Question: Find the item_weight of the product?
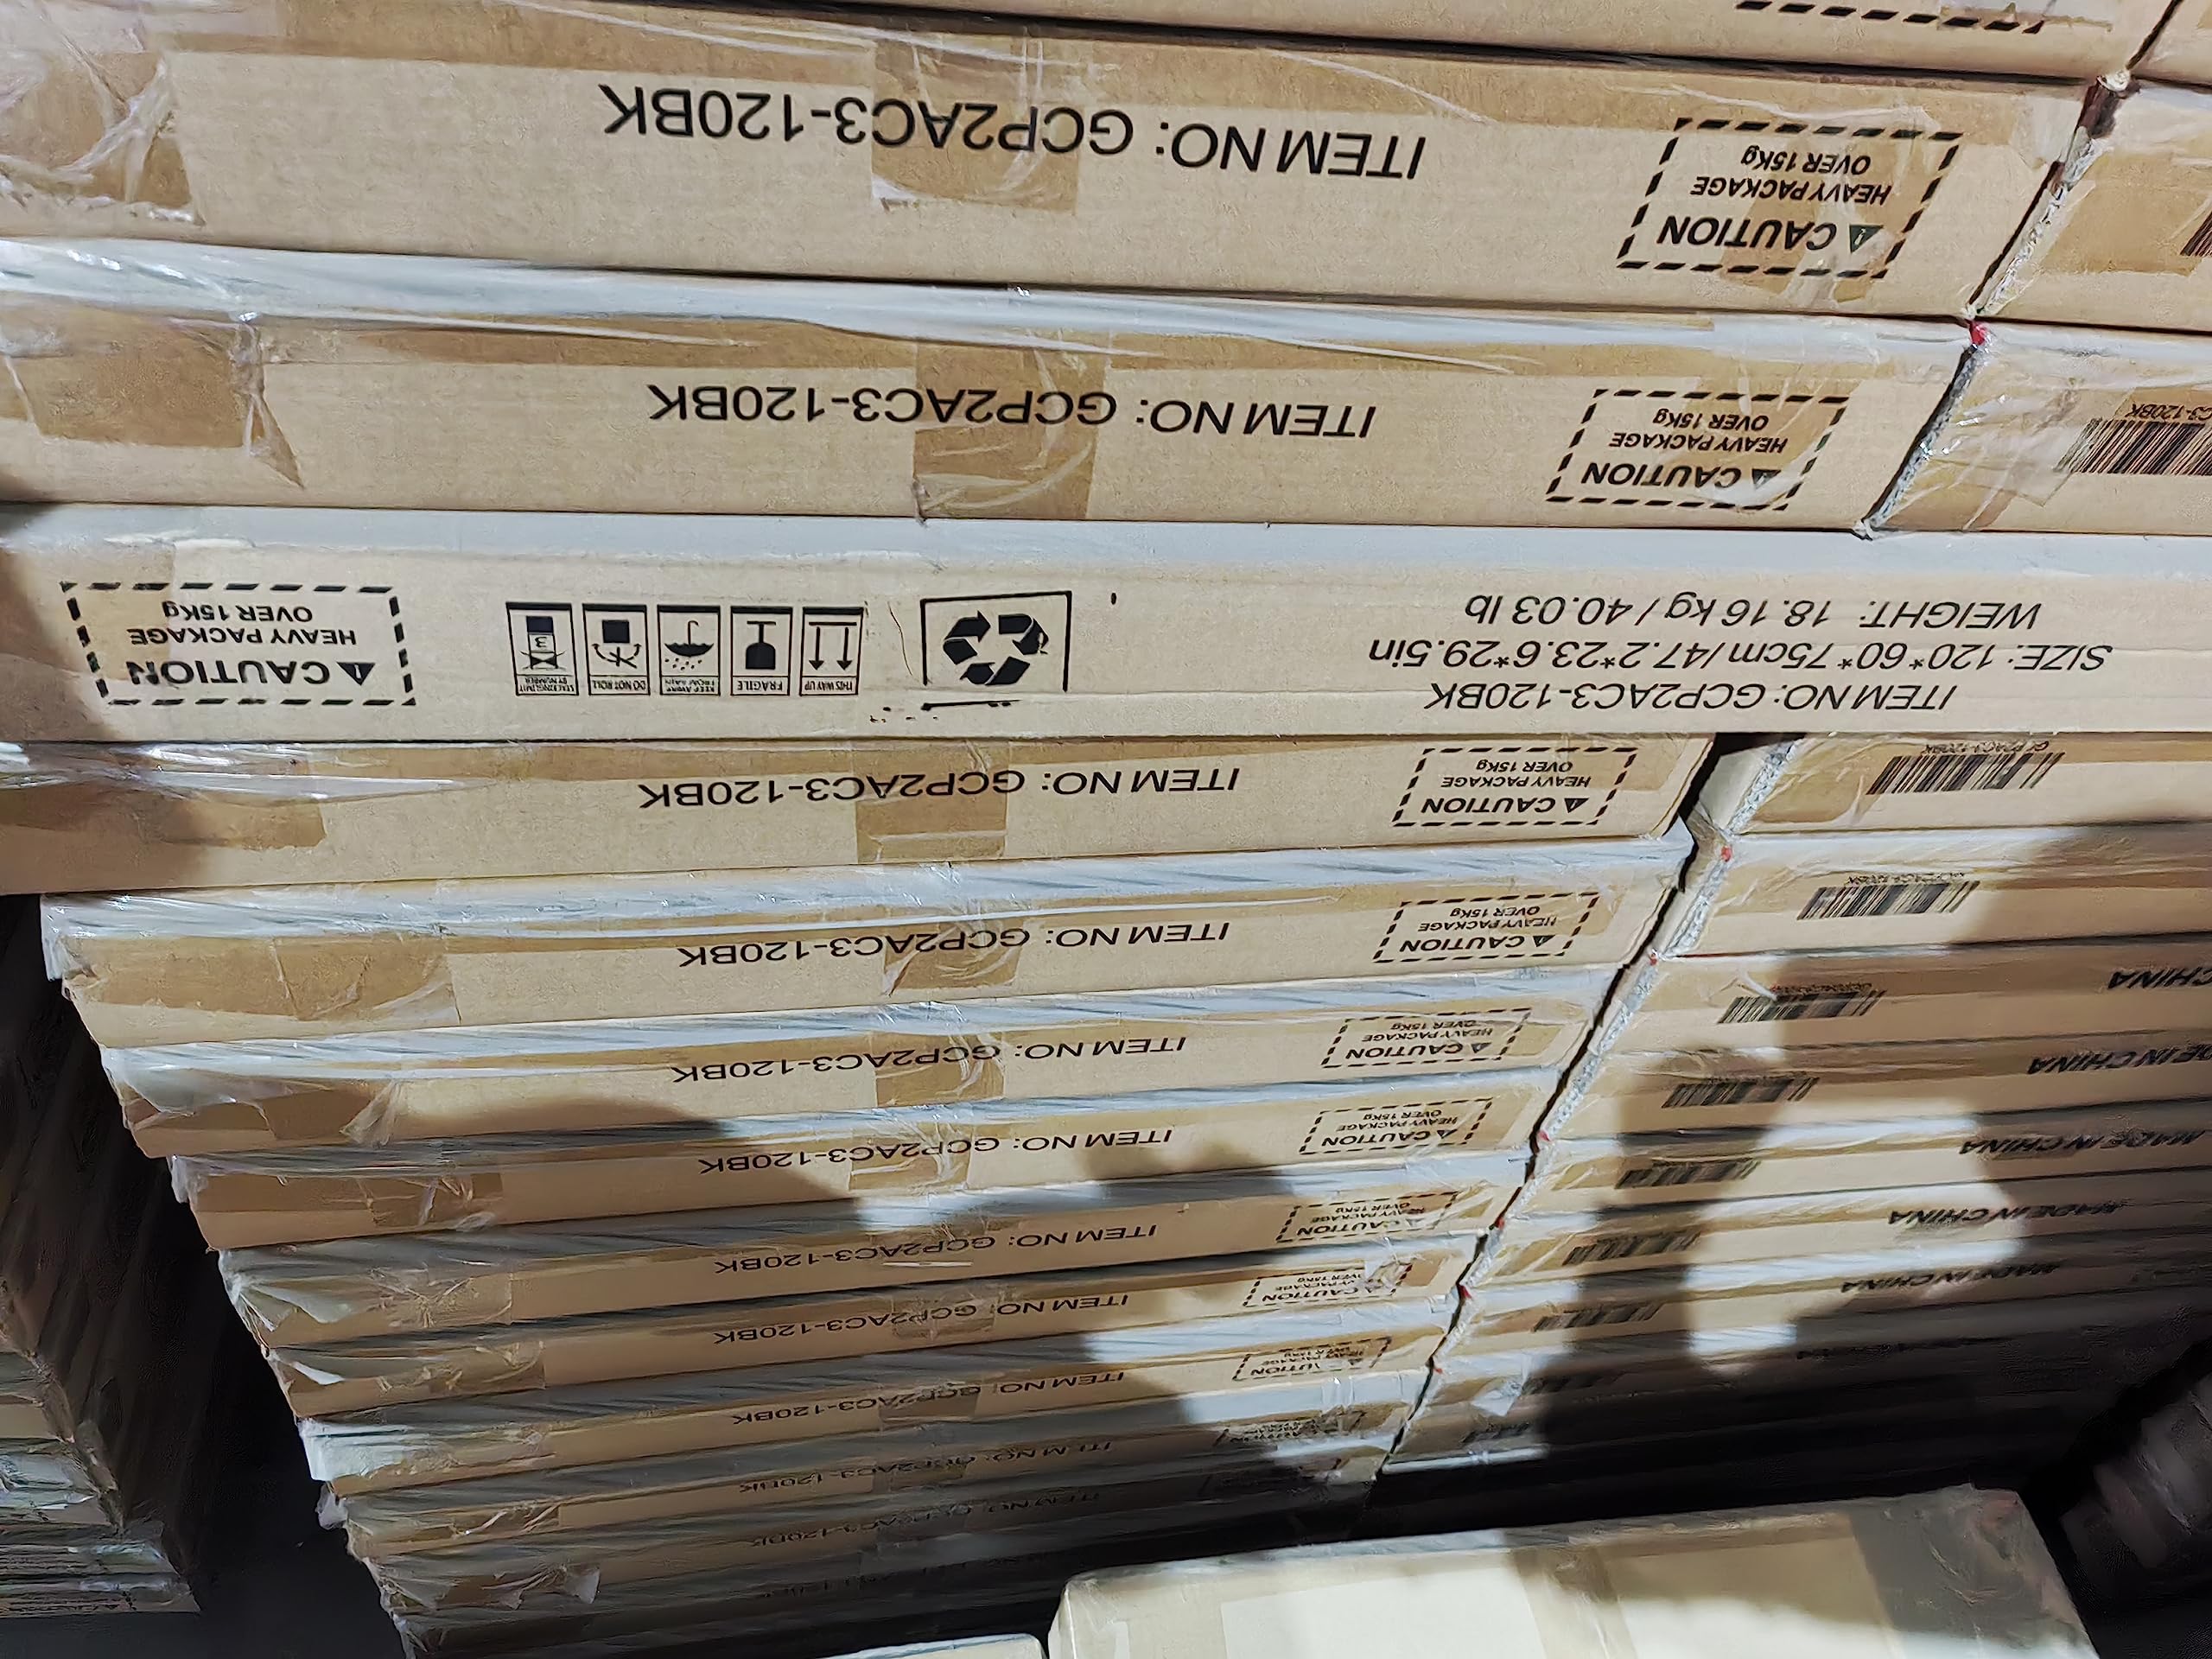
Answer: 40.03 pound